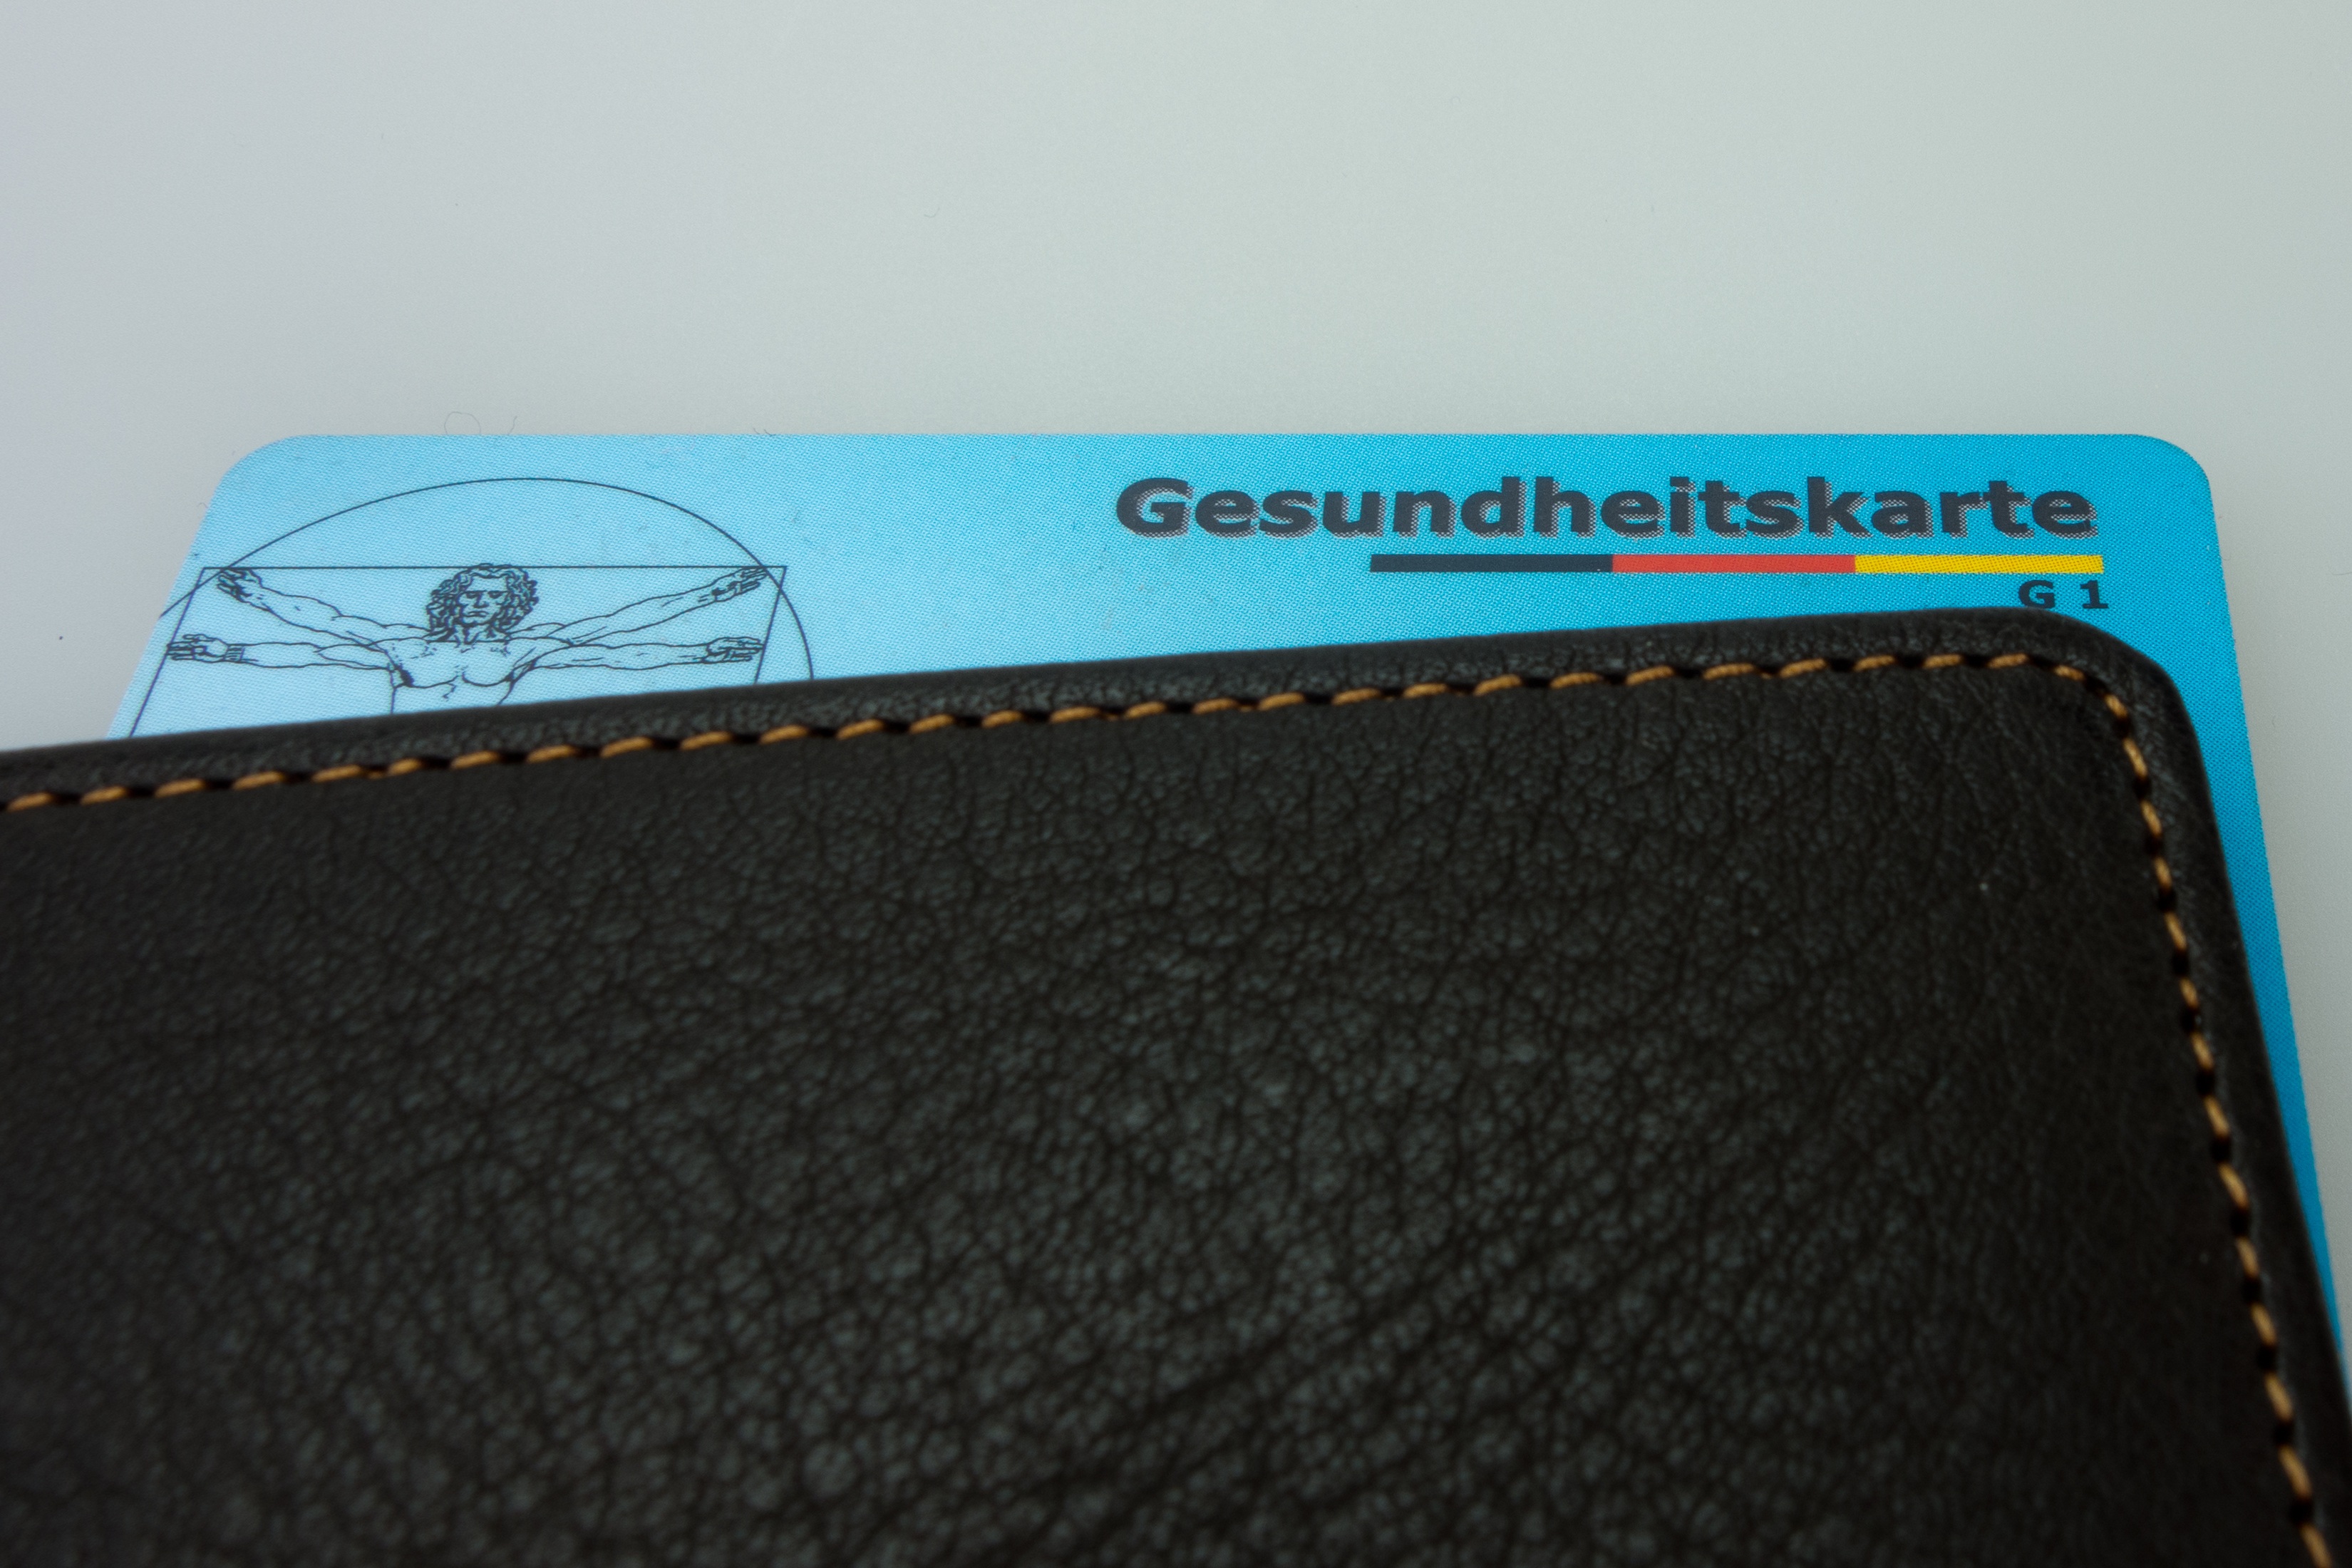
leather, social, money, wallet, brand, purse, euro, germany, private, bless you, finance, chip, cost, disease, insurance, health insurance, social security, fashion accessory, coin purse, sick card, legally, aok, health fund, insurance card